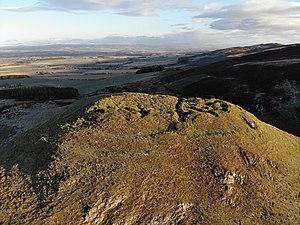
Siward est un comte anglais de la première moitié du XIᵉ siècle.